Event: Nepal Earthquake
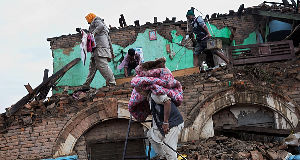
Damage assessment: damage